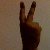
The image shows a hand gesture representing the number 2 in Indian Sign Language.